Kian Lawley

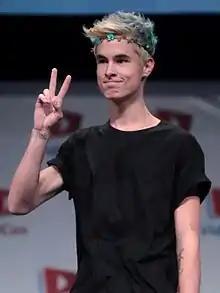
Lawley in 2014

Lawley launched his personal YouTube channel, superkian13, in 2010. Lawley has also been a part of collaborative YouTube channels, including "Our2ndLife". Lawley shares the YouTube channel "KianAndJc" with fellow YouTuber JC Caylen.